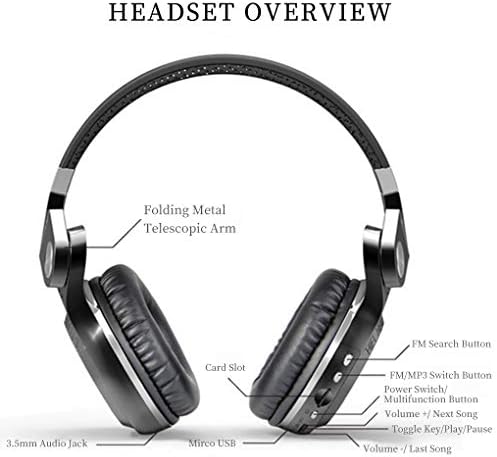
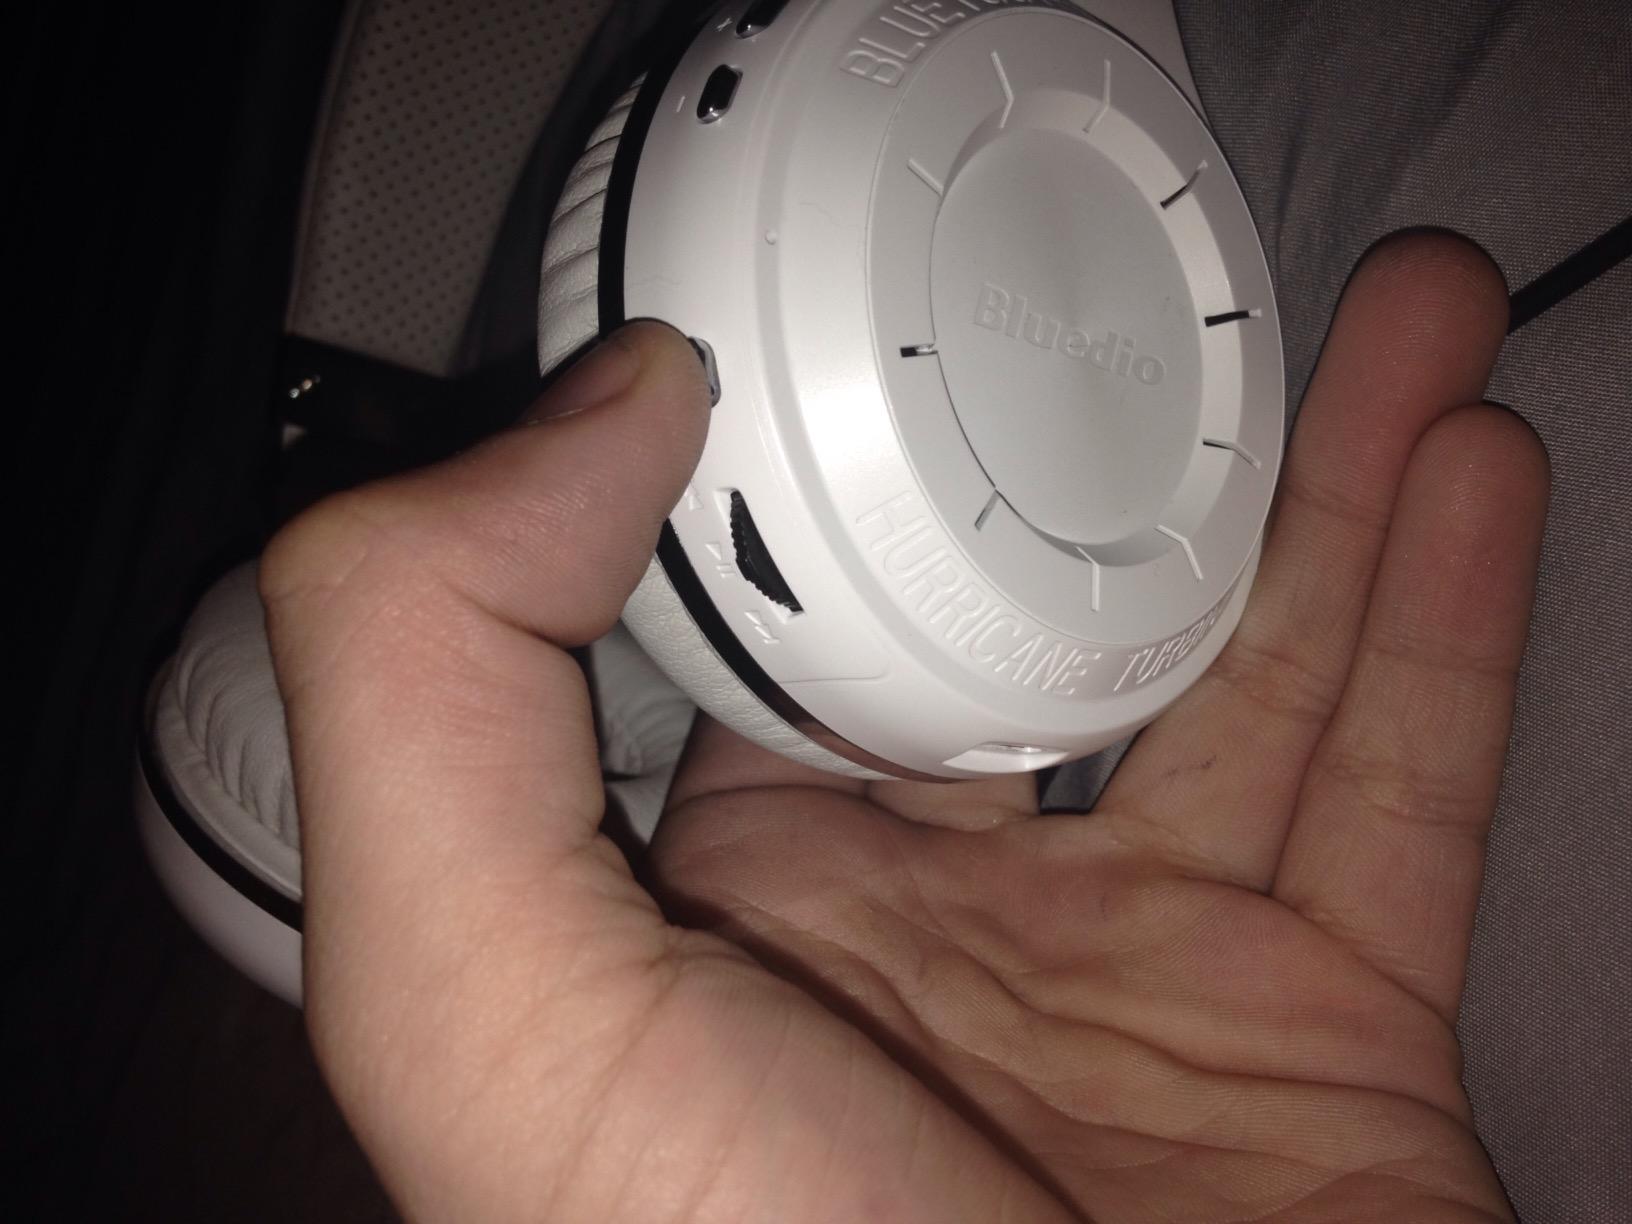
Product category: headphones
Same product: no